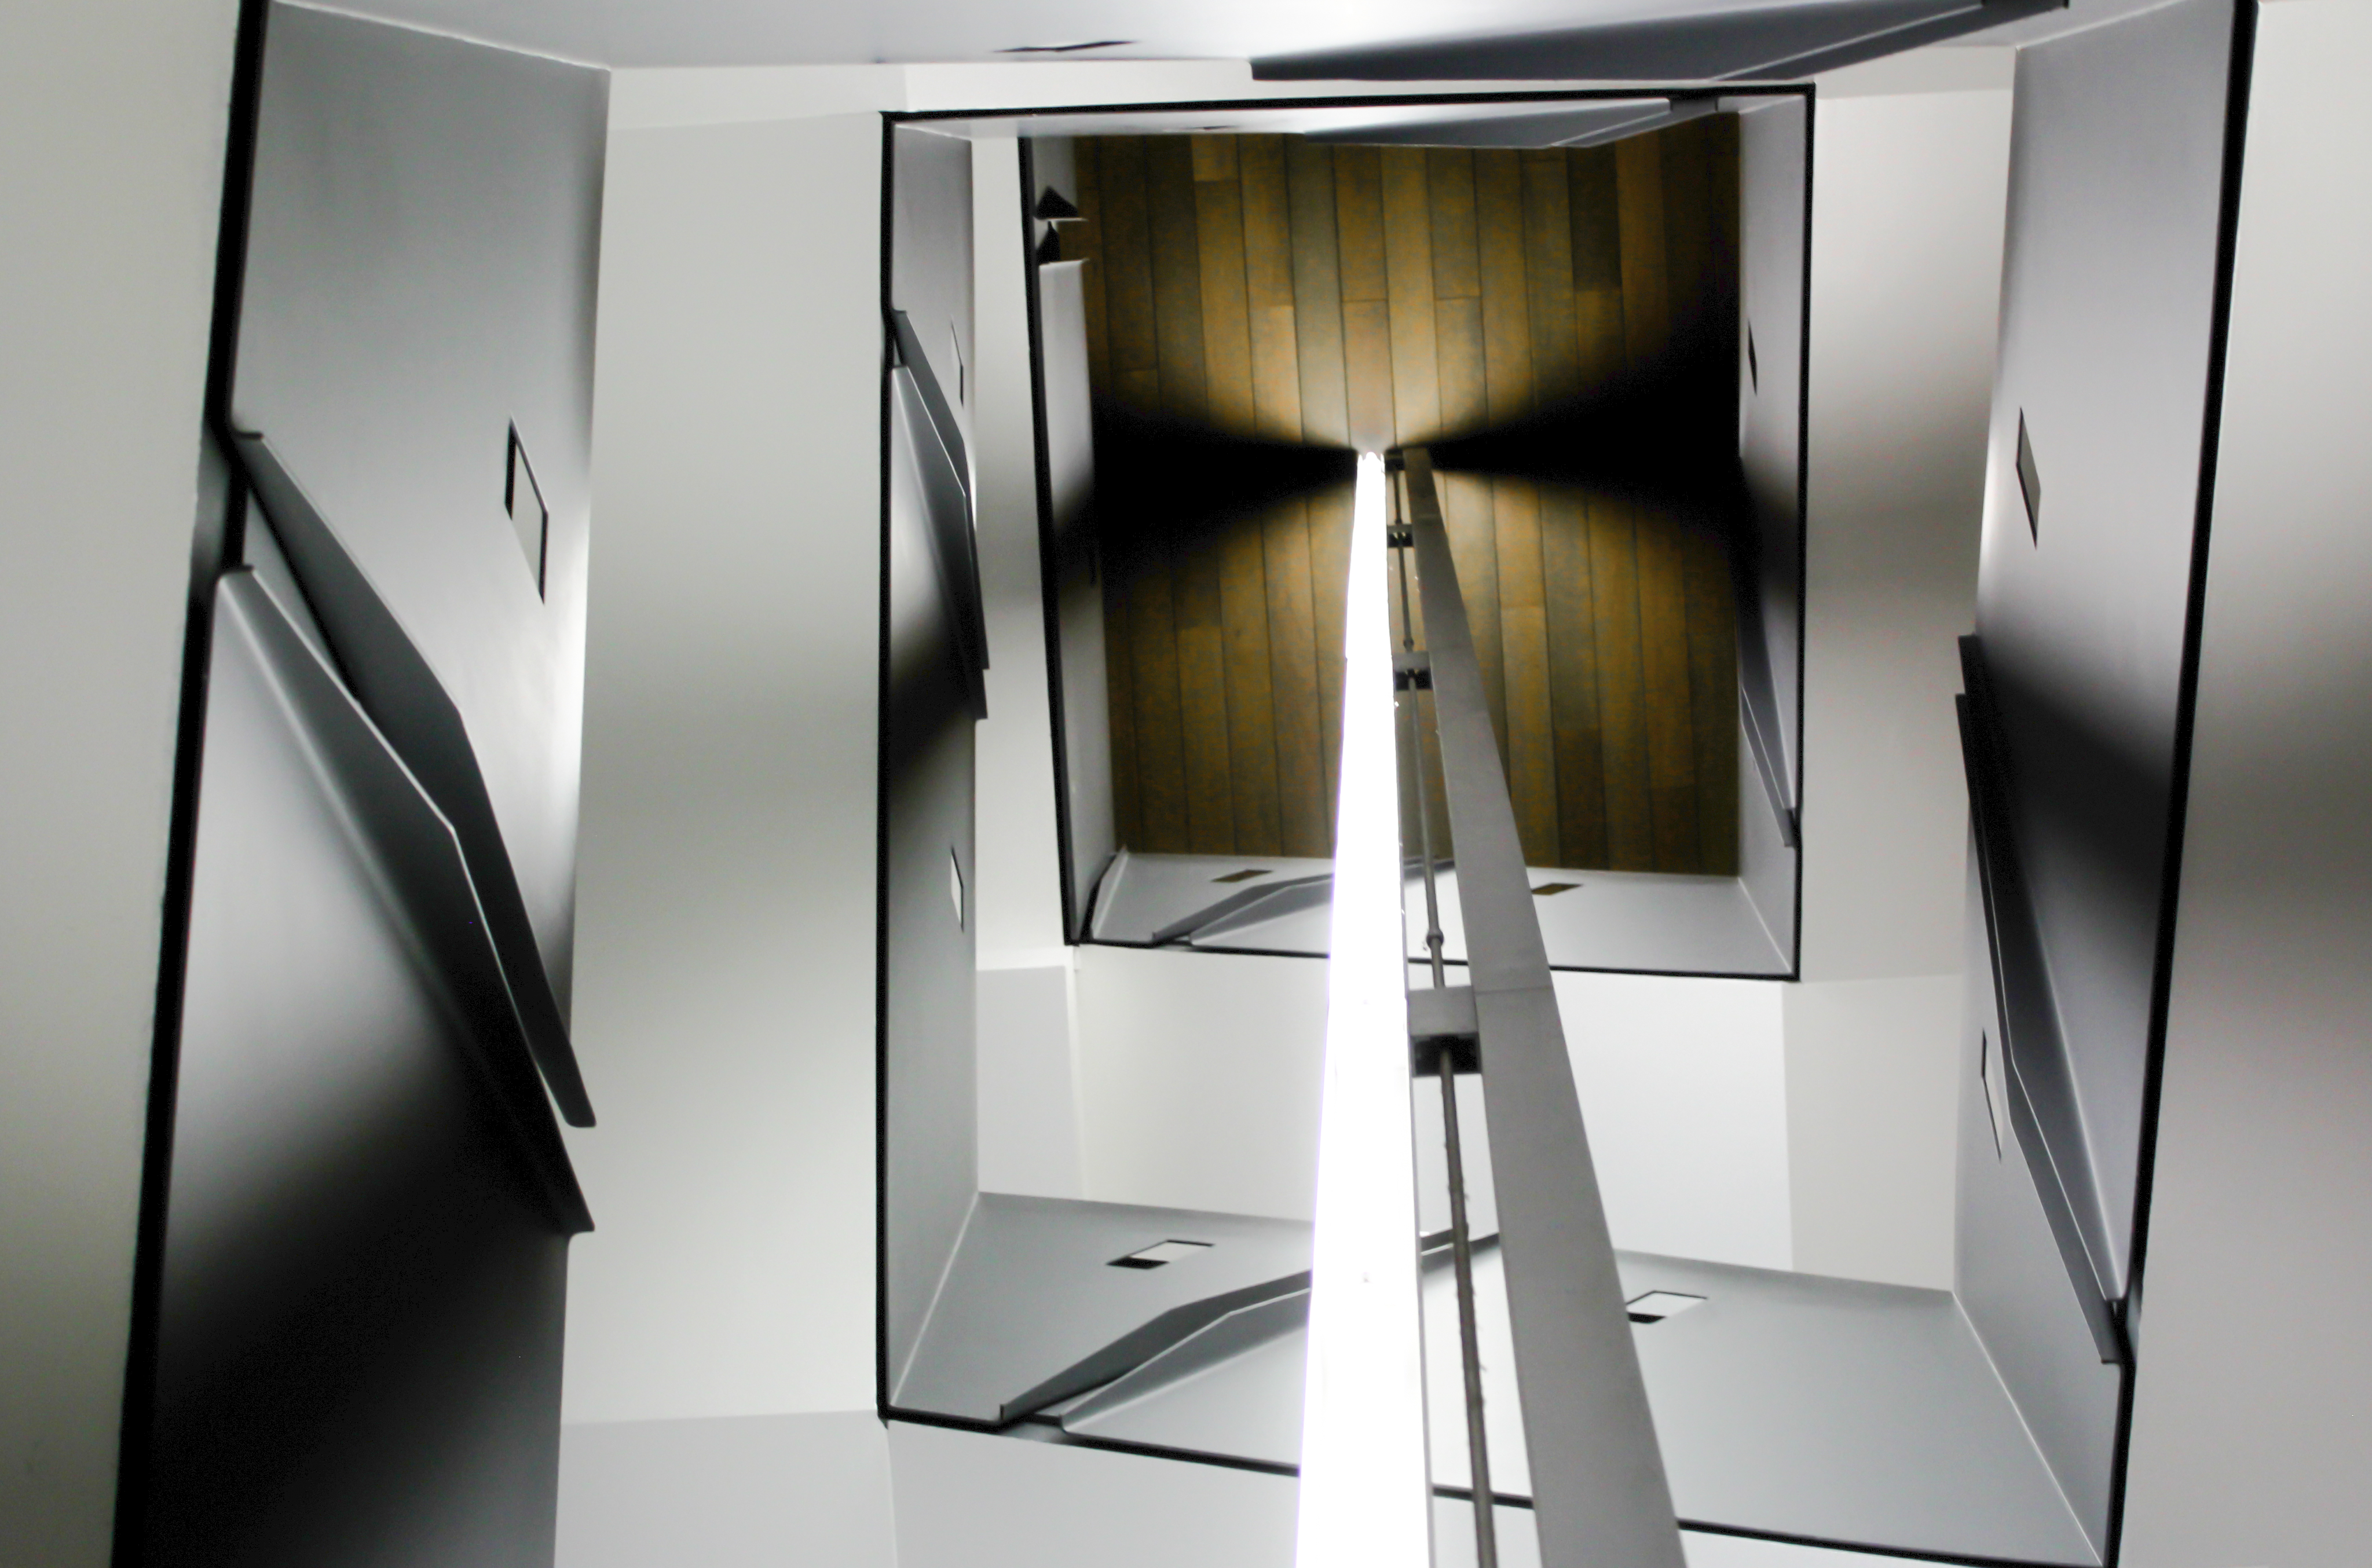
furniture, door, room, cupboard, vehicle door, automotive exterior, glass, Material property, table, metal, interior design, wardrobe, floor, steel, aluminium